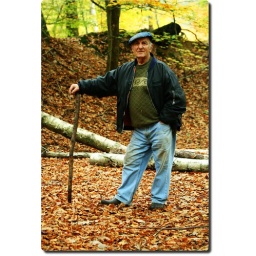
Old Wallon man walking in the forest where he discovered beauty of life 70 years ago...